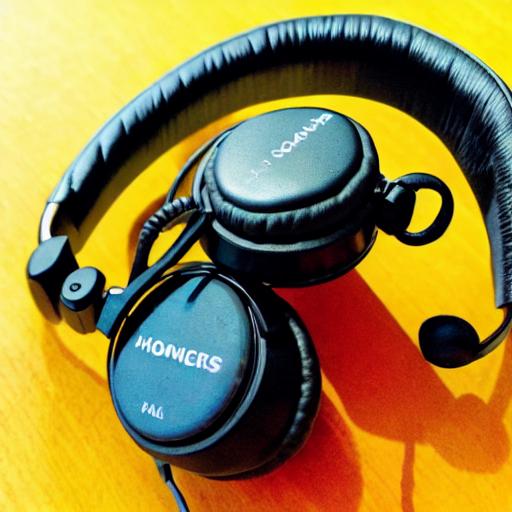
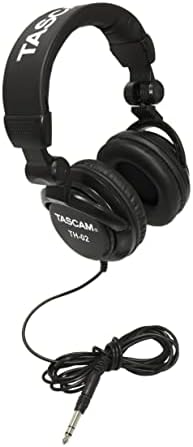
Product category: headphones
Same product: no